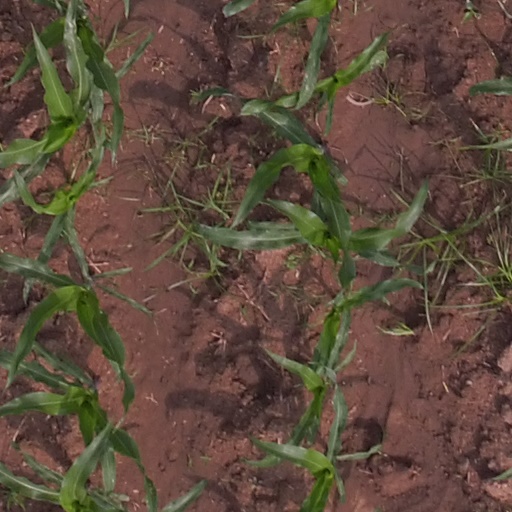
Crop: maize; corn